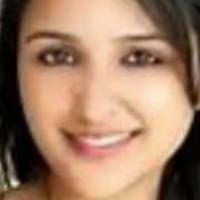
Age group: age 11-20